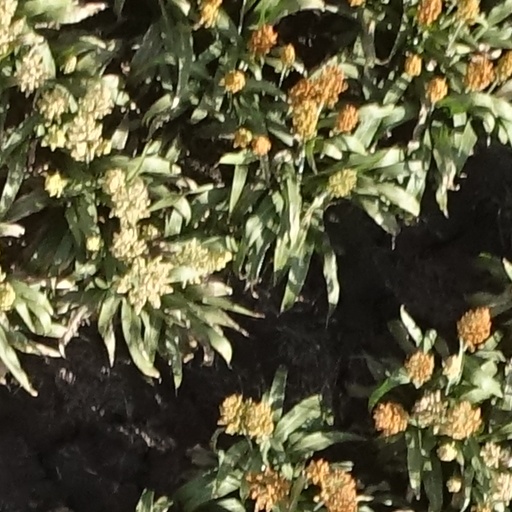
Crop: sorghum